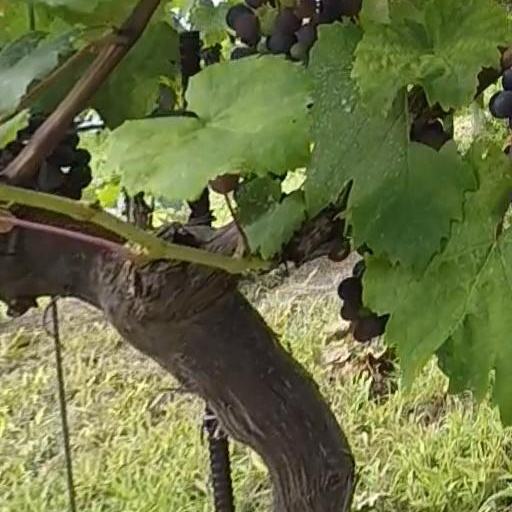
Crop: grape